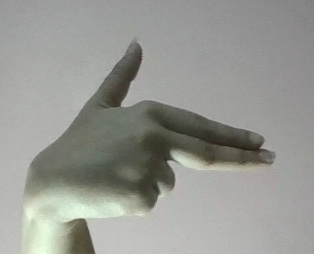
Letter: ghain